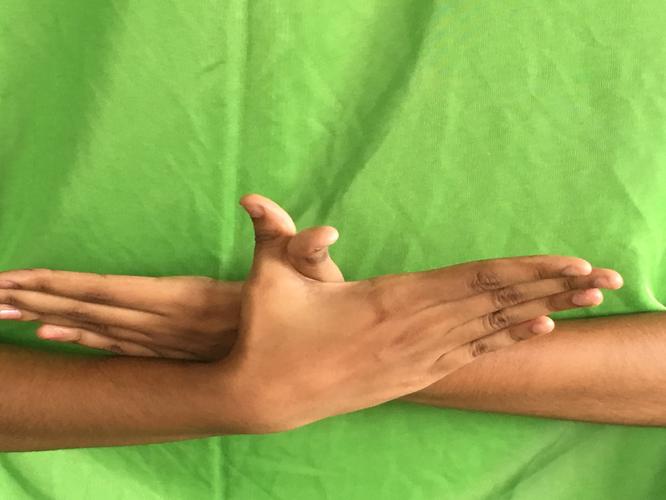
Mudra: Garuda
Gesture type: double_hand